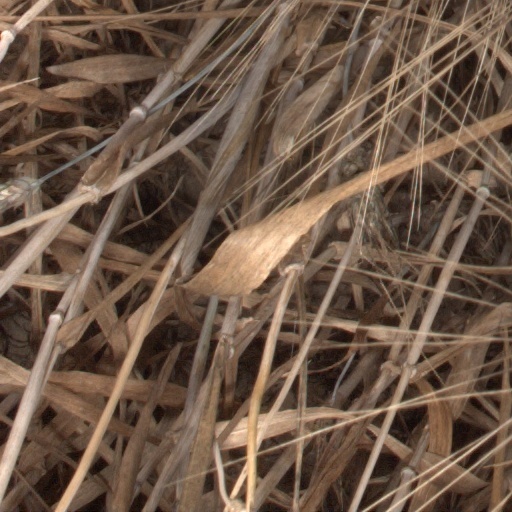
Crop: wheat